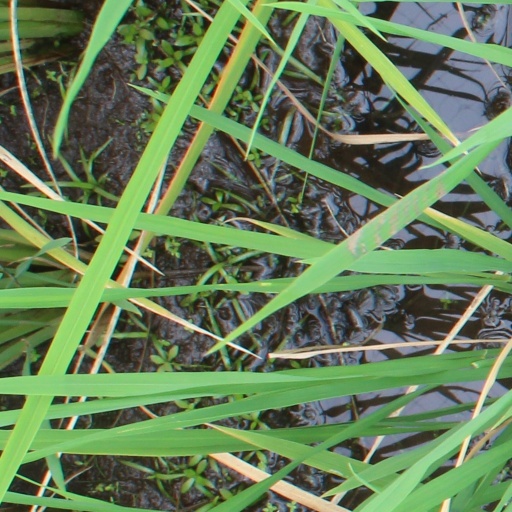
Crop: rice